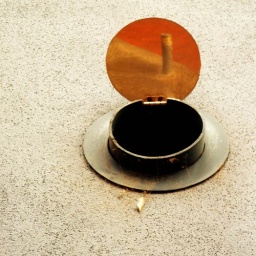
Detail on building at uni reflecting the ground below and lamp behind me. digiflutter reflection series